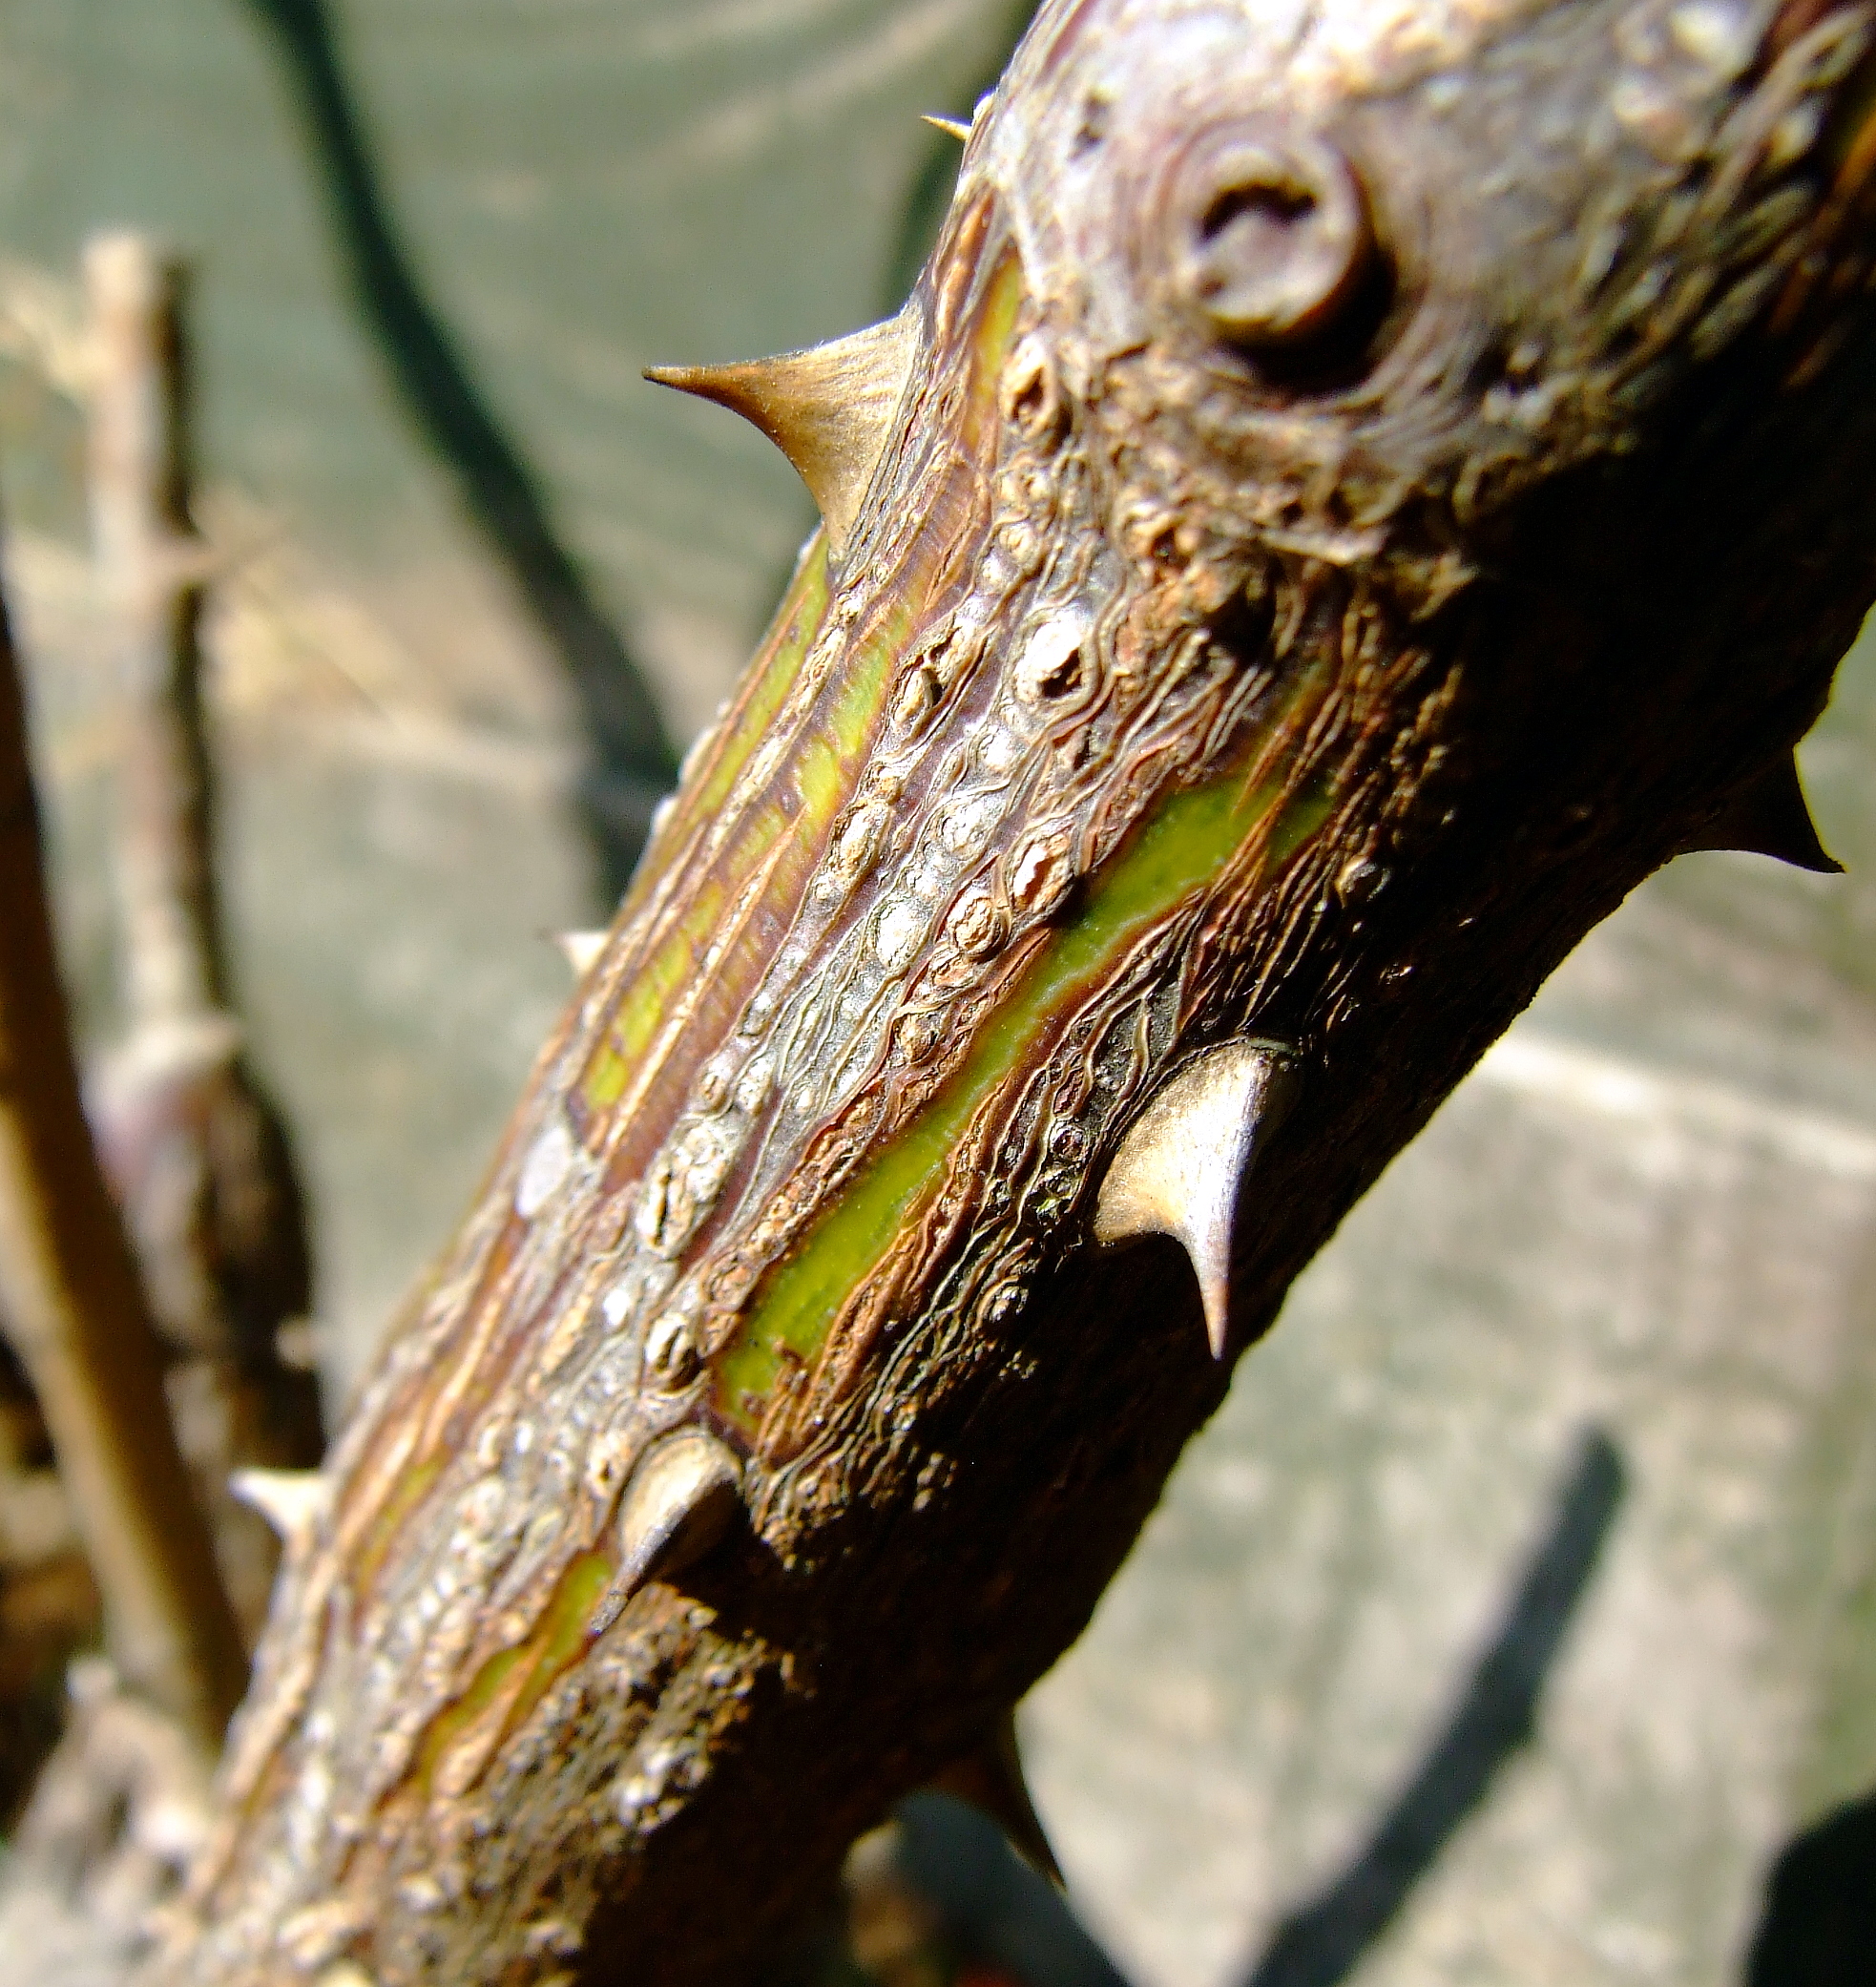
branch, wildlife, beak, macro, reptile, fauna, lizard, close up, vertebrate, macro photography, agamidae, dactyloidae, scaled reptile